Boris III of Bulgaria

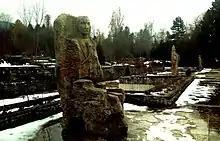
Boris III Tsar of Bulgaria, sculptor Kunyo Novachev, architect Milomir Boganov. It is the first statue of the Tsar. Since 2016 it has been displayed in the central open area of the National Historical Museum of Bulgaria in Sofia

In early 1943, Hitler's emissary, Theodor Dannecker, arrived in Bulgaria. Dannecker was an "SS-Hauptsturmführer" (captain) and one of Adolf Eichmann's associates who guided the campaign for the deportation of the French Jews to concentration camps. In February 1943, Dannecker met with the Commissar for Jewish Affairs in Bulgaria, Aleksandar Belev, notorious for his antisemitic and strong nationalist views. They held closed-door meetings and ended with a secret agreement signed on 22 February 1943 for the deportations of 20,000 Jews – 11,343 from Aegean Thrace and Vardar Macedonia, and 8,000 from Bulgaria proper. These were the territories conquered by Germany, but being under Bulgarian occupation and jurisdiction at the time, although this occupation was never recognized internationally. The Jewish people in these territories were the only ones who did not get Bulgarian citizenship in 1941–1942, unlike the rest of the population. The remaining 20,000 Bulgarian Jews were to be deported later.